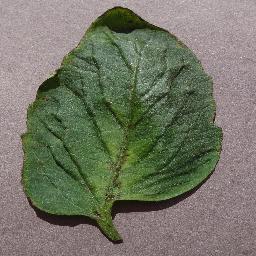
Label: Tomato___Target_Spot